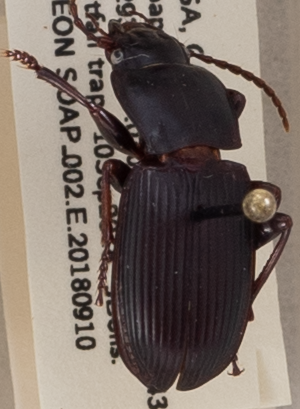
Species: Pterostichus serripes
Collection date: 2018-09-10
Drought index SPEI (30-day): -1.766
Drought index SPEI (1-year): -0.588
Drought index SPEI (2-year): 0.71